Sibiu

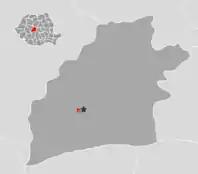

Sibiu is well served in terms of transport and infrastructure. In 2010 a city bypass was opened, significantly reducing the road traffic inside the city.